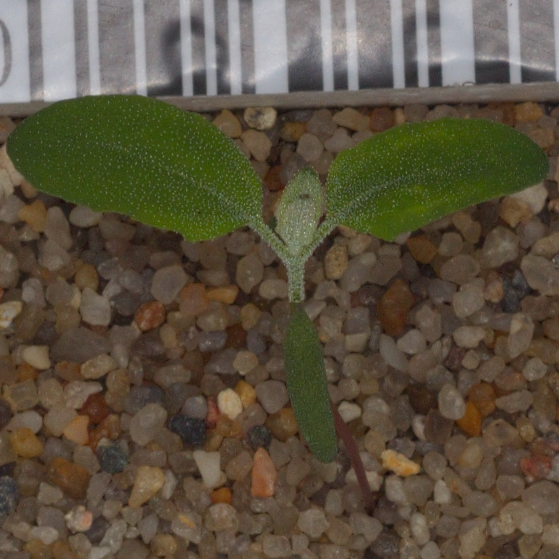
Label: fat_hen